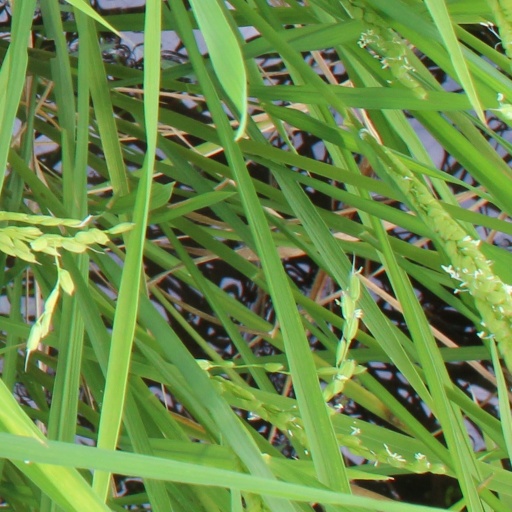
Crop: rice